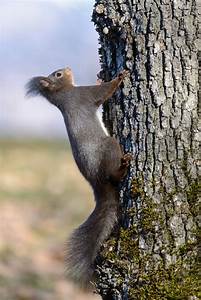
Label: scoiattolo